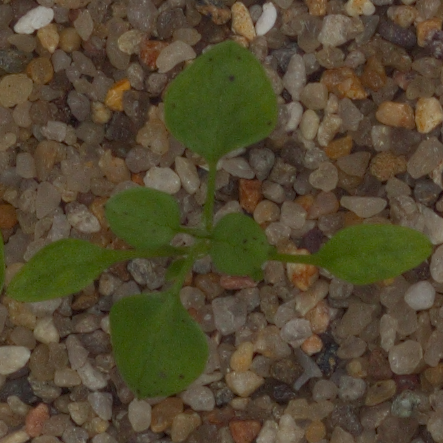
Label: common_chickweed